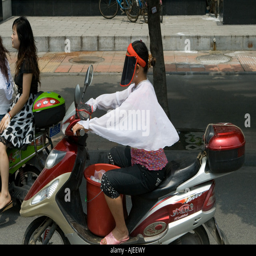
woman protecting herself from strong summer sun with a visor and cape whilst riding her motor scooter